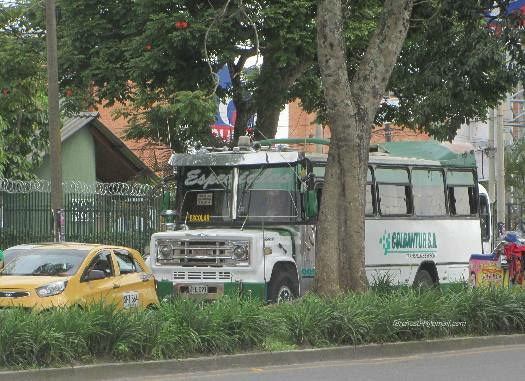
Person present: No